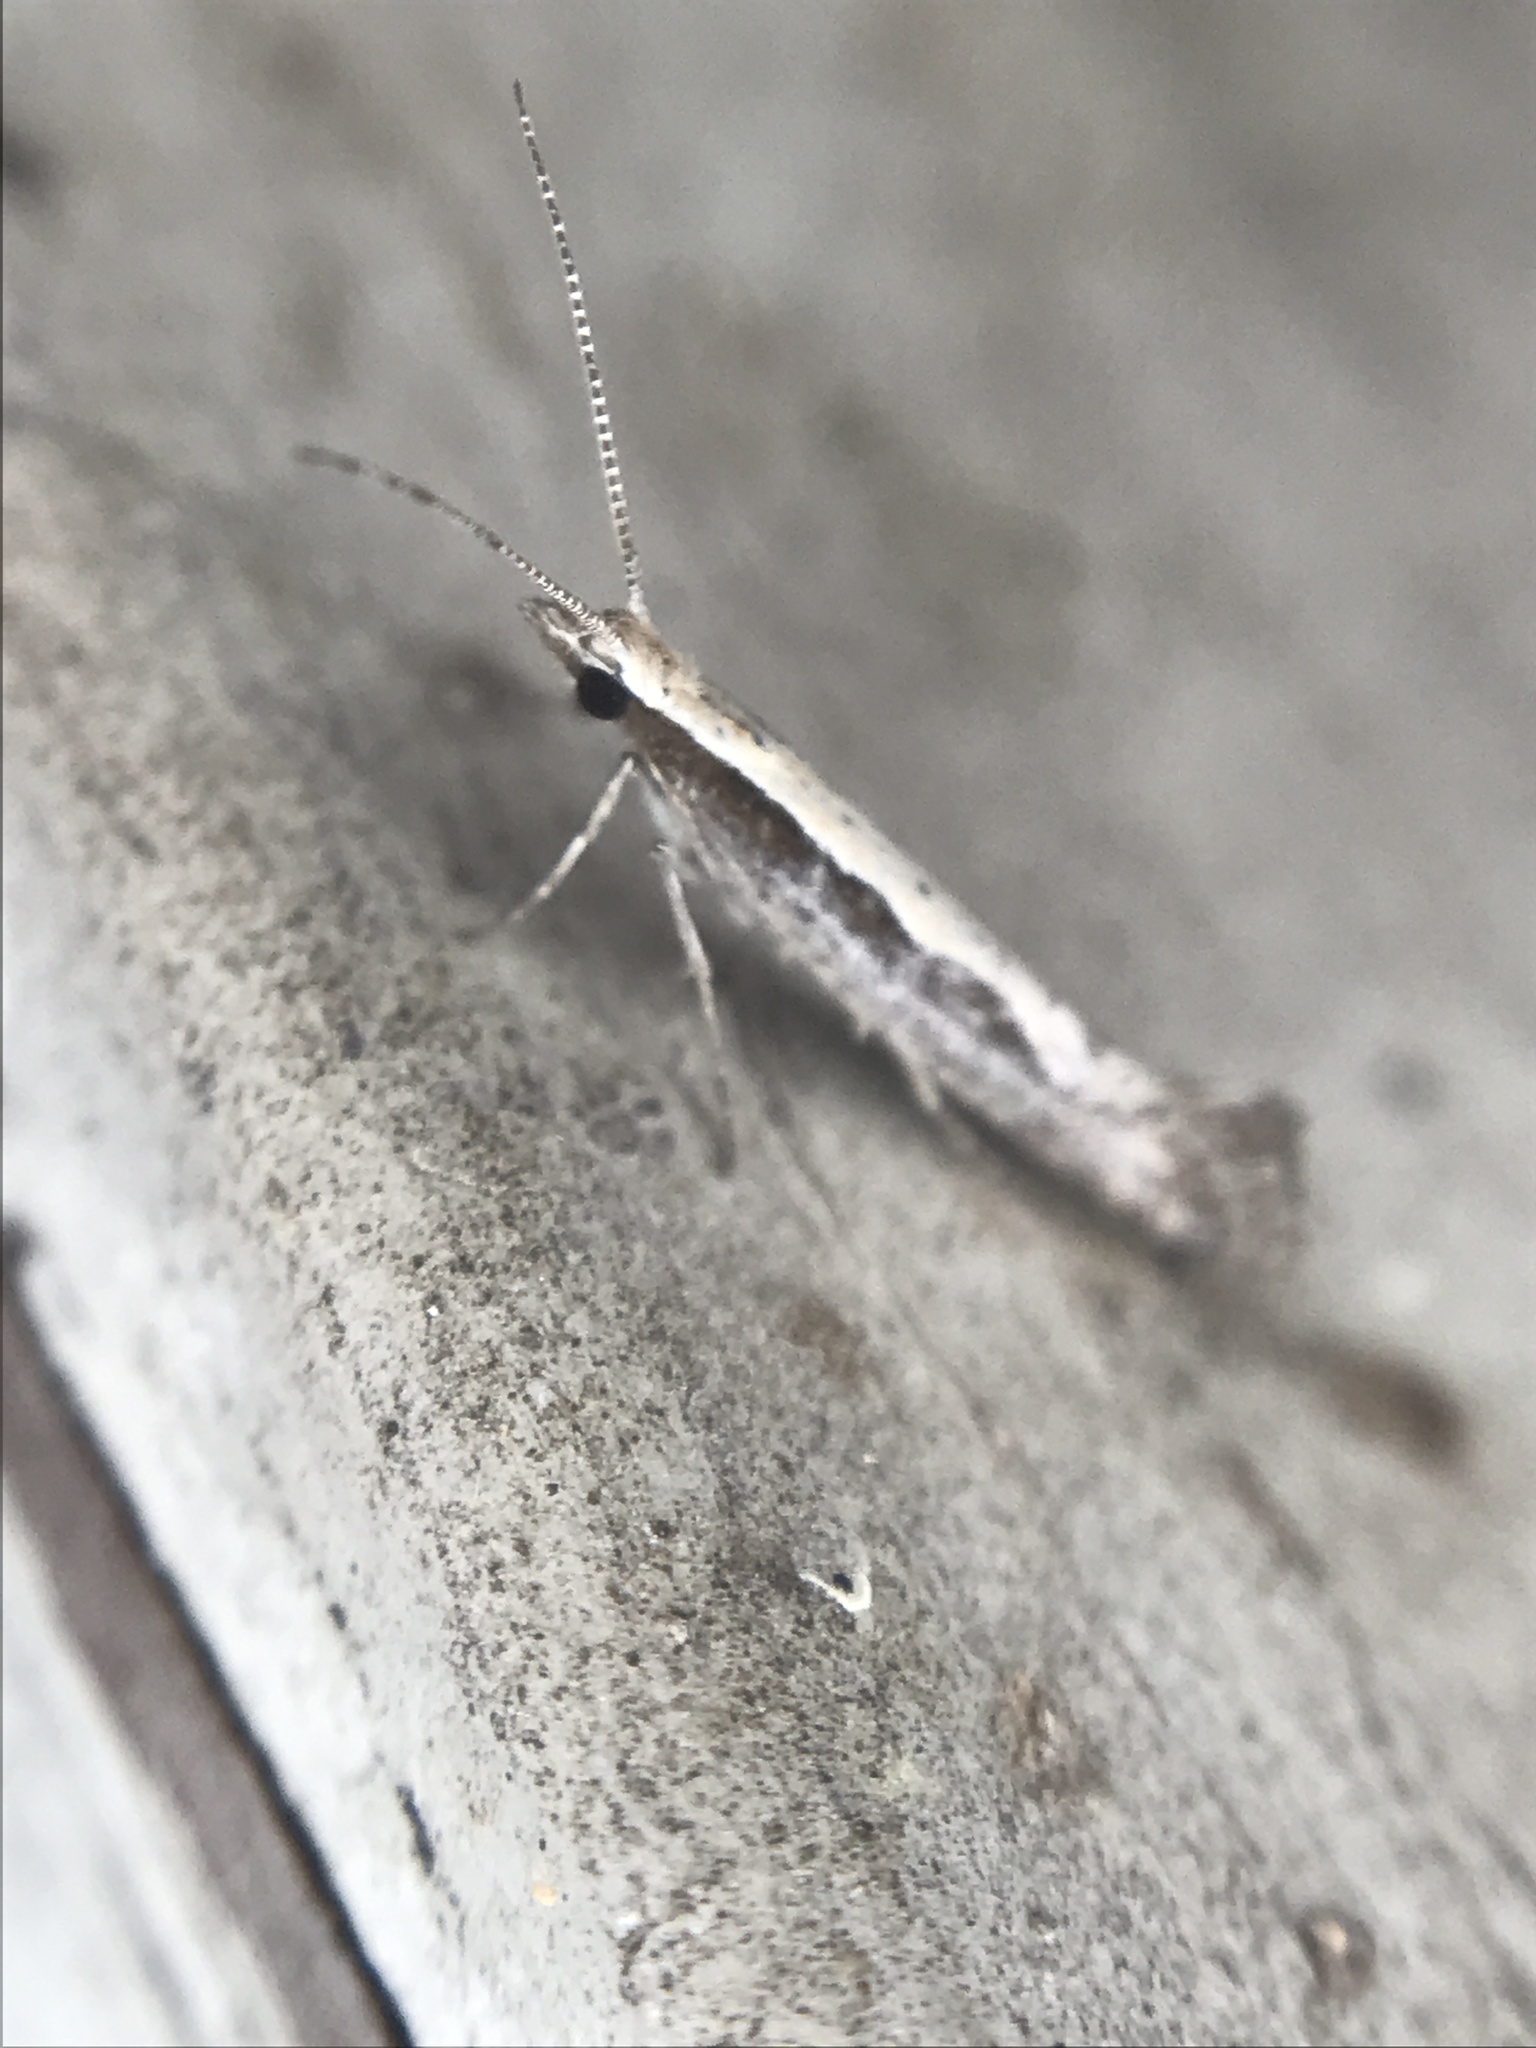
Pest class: diamondback_moth